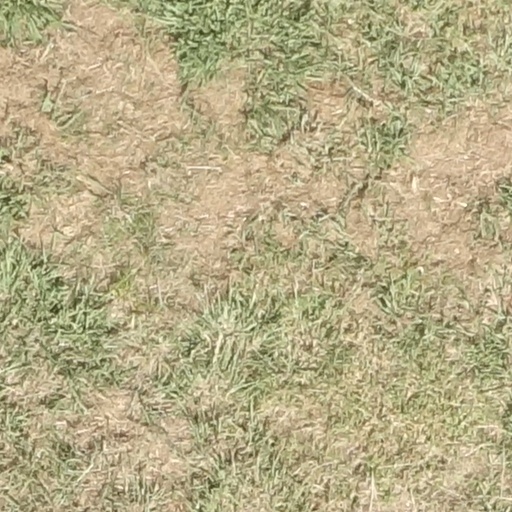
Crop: sorghum